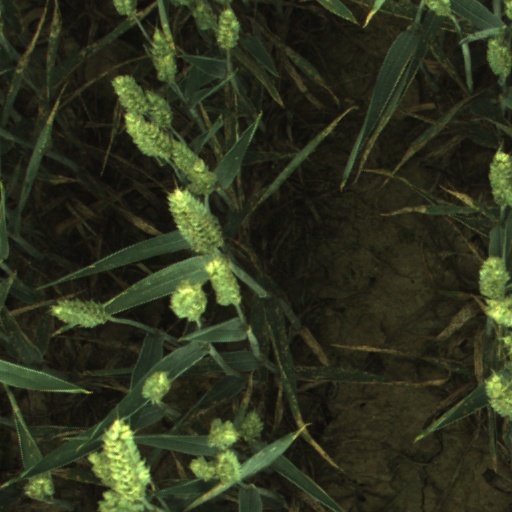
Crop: wheat